Friedrich Steinbacher

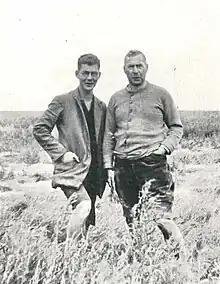
Son Georg and Friedrich Steinbacher in 1929 on Mellum

Friedrich Christian Steinbacher (4 July 1877 – 15 February 1938) was a German mathematician, high-school teacher, natural scientist and ornithologist. He helped Ernst Hartert produce a comprehensive work on the palearctic bird fauna, "Die Vögel der paläarktischen Fauna" and continued to edit it after Hartert's death from 1933 to 1938. He was the father of Georg and uncle of Joachim Steinbacher who also became ornithologists.